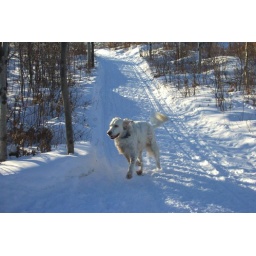
My dog Harry running in the trails behind my house (up north)